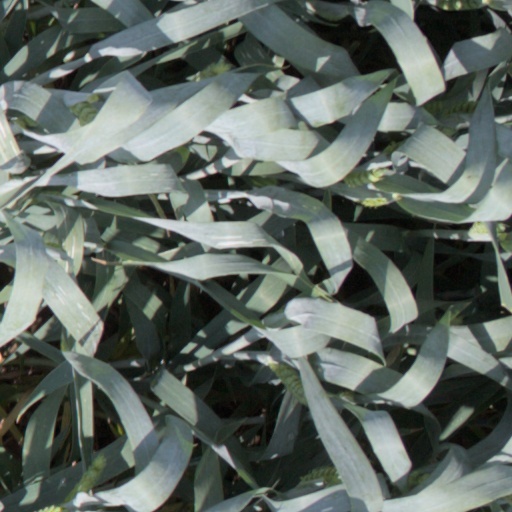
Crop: wheat